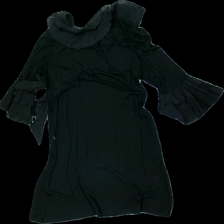
View: back
Type: Dress
Category: Ladies
Brand: Not in the list
Brand text on label: Dranella
Colors: Black
Material: 100% Viscose
Cut: Regular
Size: XL
Season: All
Price range: <50
Recommended usage: Recycle
Description: Black dress